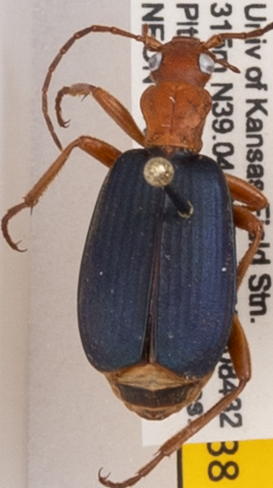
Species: Brachinus alternans
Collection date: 2020-06-23
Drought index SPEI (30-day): -1.01
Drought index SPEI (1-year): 0.47
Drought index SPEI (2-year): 1.45